Filipino seamen

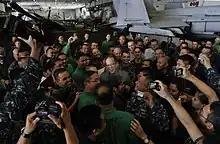
Filipino sailors of the US Navy met by Philippine President Benigno Aquino III in the hangar bay aboard the on 14 May 2011.

In the 1930s, until the passage of the Merchant Marine Act of 1936, there were 8,000 Filipinos in the United States Merchant Marine; until the Philippine Independence Act, Filipinos were U.S. nationals.